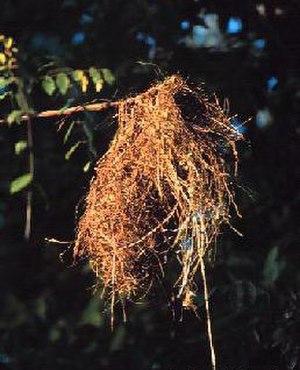
Le Cassique cul-jaune est une espèce de passereau d'Amérique du Sud de la famille des ictéridés.